Crazy Town

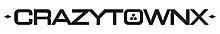
The Crazy Town logo with the X mark on it used since Epic left the band

In January 2017, after a year of hiatus from the band, Epic announced through his Facebook post that he will no longer tour with the band. Epic intended to still be involved with Crazy Town, though not as a band member. Shifty decided to add an "X" next to the band's name. When asked about the letter's significance on their Instagram account, the band stated "the X is used by gangs to symbolize a territory that has just been won".